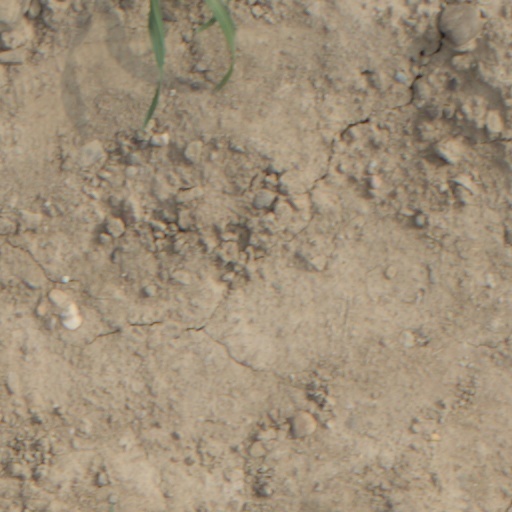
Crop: wheat